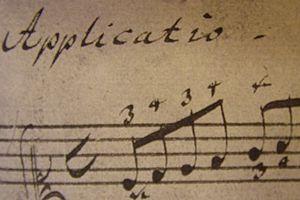
En musique, le doigté est un code de chiffres qui indique les doigts à utiliser dans le jeu de certains instruments. Il peut être éventuellement indiqué par le compositeur dans la partition originale, par l'éditeur dans la version imprimée. En général, cependant, ce doigté est indiqué ou par l'interprète qui inscrit ainsi les positions qui correspondent le mieux à ce qu'il désire comme phrasé ou à sa morphologie.